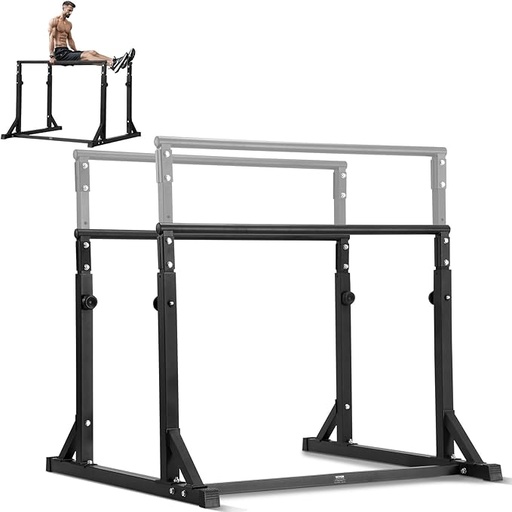
VEVOR Dip Bar, 800 lbs Capacity, Heave Duty Dip Stand Station with Adjustable Height, Fitness Workout Dip Bar Station Stabilizer Parallette Push Up Stand, Parallel Bars for Strength Training Home Gym
About This Sturdy Construction: Our dip bar boasts tough construction, using thickened steel tubes (0.05"/1.2 mm thick square tube & 0.06"/1.5 mm thick round tube) for rock-solid reliability. It's built to handle up to 800 lbs/363 kg effortlessly, ensuring a stable and safe workout session every time. With its premium coating, it stays vibrant and durable for the long haul. Adjustable Height: Say goodbye to complicated setups! This dip station makes assembly a breeze in a few minutes, letting you adjust its height across 7 levels. Whether you're tall, short, or in between, finding your perfect workout height (ranging from 37"/935 mm to 49"/1250 mm) has never been easier. Enhanced Stability: The dip bar station features a reinforced base with a connecting crossbar design, increasing ground contact for added stability. With four triangular reinforcement structures on the legs, you can work out with confidence. No wobbling, no tipping – just a sturdy and safe platform for your workouts. Comfort & Security Combo: Get ready for a workout experience like no other. Our portable dip bar features foam-padded, non-slip handles that are durable and tear-resistant. Adjusting positions is a cinch, thanks to secure locking nuts. And those non-slip rubber feet keep things quiet and protect your floors – win-win! Versatile Workouts: Pump up your routine with our dip stand's versatility. From chest stretches, push-ups, leg raises to abdominal exercises, it's your all-in-one tool for strength training. And because it's portable, you can take it from your home gym to your office break room – keeping fitness fun and convenient wherever you go! Overview Brand : VEVOR Material : Alloy Steel Color : black Product Dimensions : 49.6"L x 47.6"W x 49.2"H Handle Type : knob, knob
Brand: VEVOR
Category: Sporting Goods > Fitness & General Exercise Equipment > Power Towers